2011 British Superbike Championship

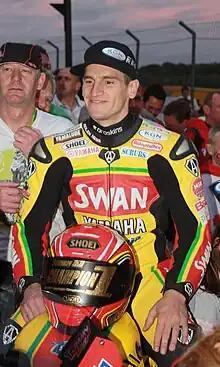
2011 champion, Tommy Hill

The 2011 British Superbike season was the 24th British Superbike Championship season. No major rules were changed from the previous year with the showdown section of the season staying and the continuation of the evolution class below the main superbike class. The field had greater quality than the year before with champion Ryuichi Kiyonari returning to defend his title on the HM Plant Honda alongside the returning former British superbike champion Shane Byrne. This meant that Josh Brookes moved onto the lone Relentless by TAS Suzuki, with Michael Laverty and Tommy Hill moving to a new swan Yamaha team. Another major signing was that of former MotoGP rider John Hopkins, who joined the Samsung Crescent Suzuki squad alongside Jon Kirkham.